Alphen aan den Rijn

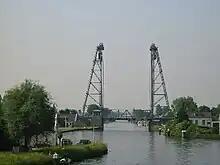
The vertical-lift bridge over the Gouwe River was built in the 1930s.

In the 17th century, Alphen became prominent again as a hub for commerce. The Oude Rijn was used for boat traffic; there are still portions along the river where the towpath is present.